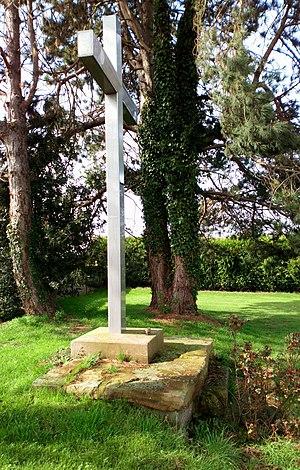
Pierre plate de Norrent-Fontes, mégalithe artésien
Norrent-Fontes est une commune française située dans le département du Pas-de-Calais en région Hauts-de-France.